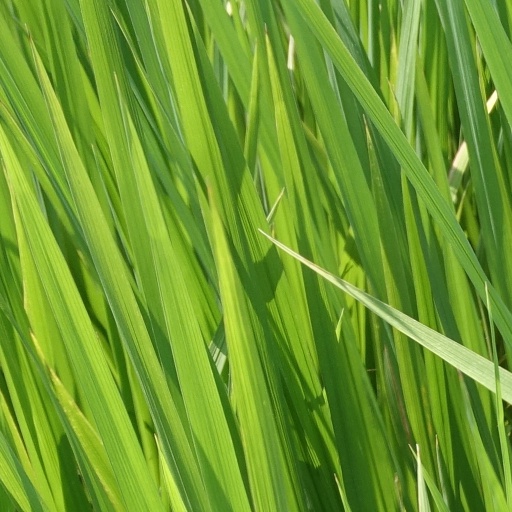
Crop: rice